Battle of Mine Run

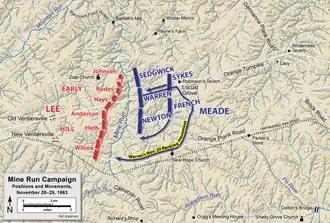
Opposing positions November 28 and Union corps movements November 29, 1863

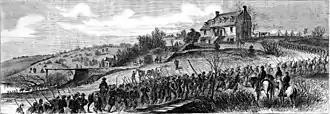
Troops crossing at Germanna Ford during the Mine Run campaign (from "Harper's Weekly")

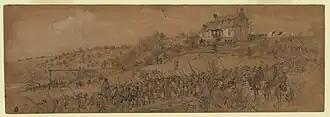
Scene at Germanna Ford - VI Corps returning from Mine Run, by Alfred Waud

After the Battle of Gettysburg in July, Confederate Gen. Robert E. Lee and his command retreated back across the Potomac River into Virginia. Union commander Maj. Gen. George G. Meade was widely criticized for failing to pursue aggressively and defeat Lee's army. Meade planned new offensives in Virginia for the fall. His first attempt was a series of inconclusive duels and maneuvers in October and November known as the Bristoe campaign.